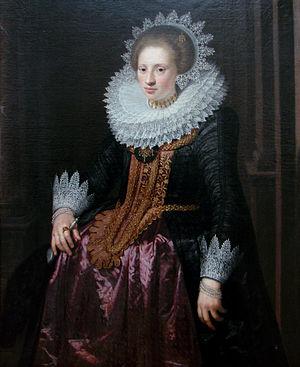
Jan Anthonisz van Ravesteyn est un peintre néerlandais du siècle d'or.